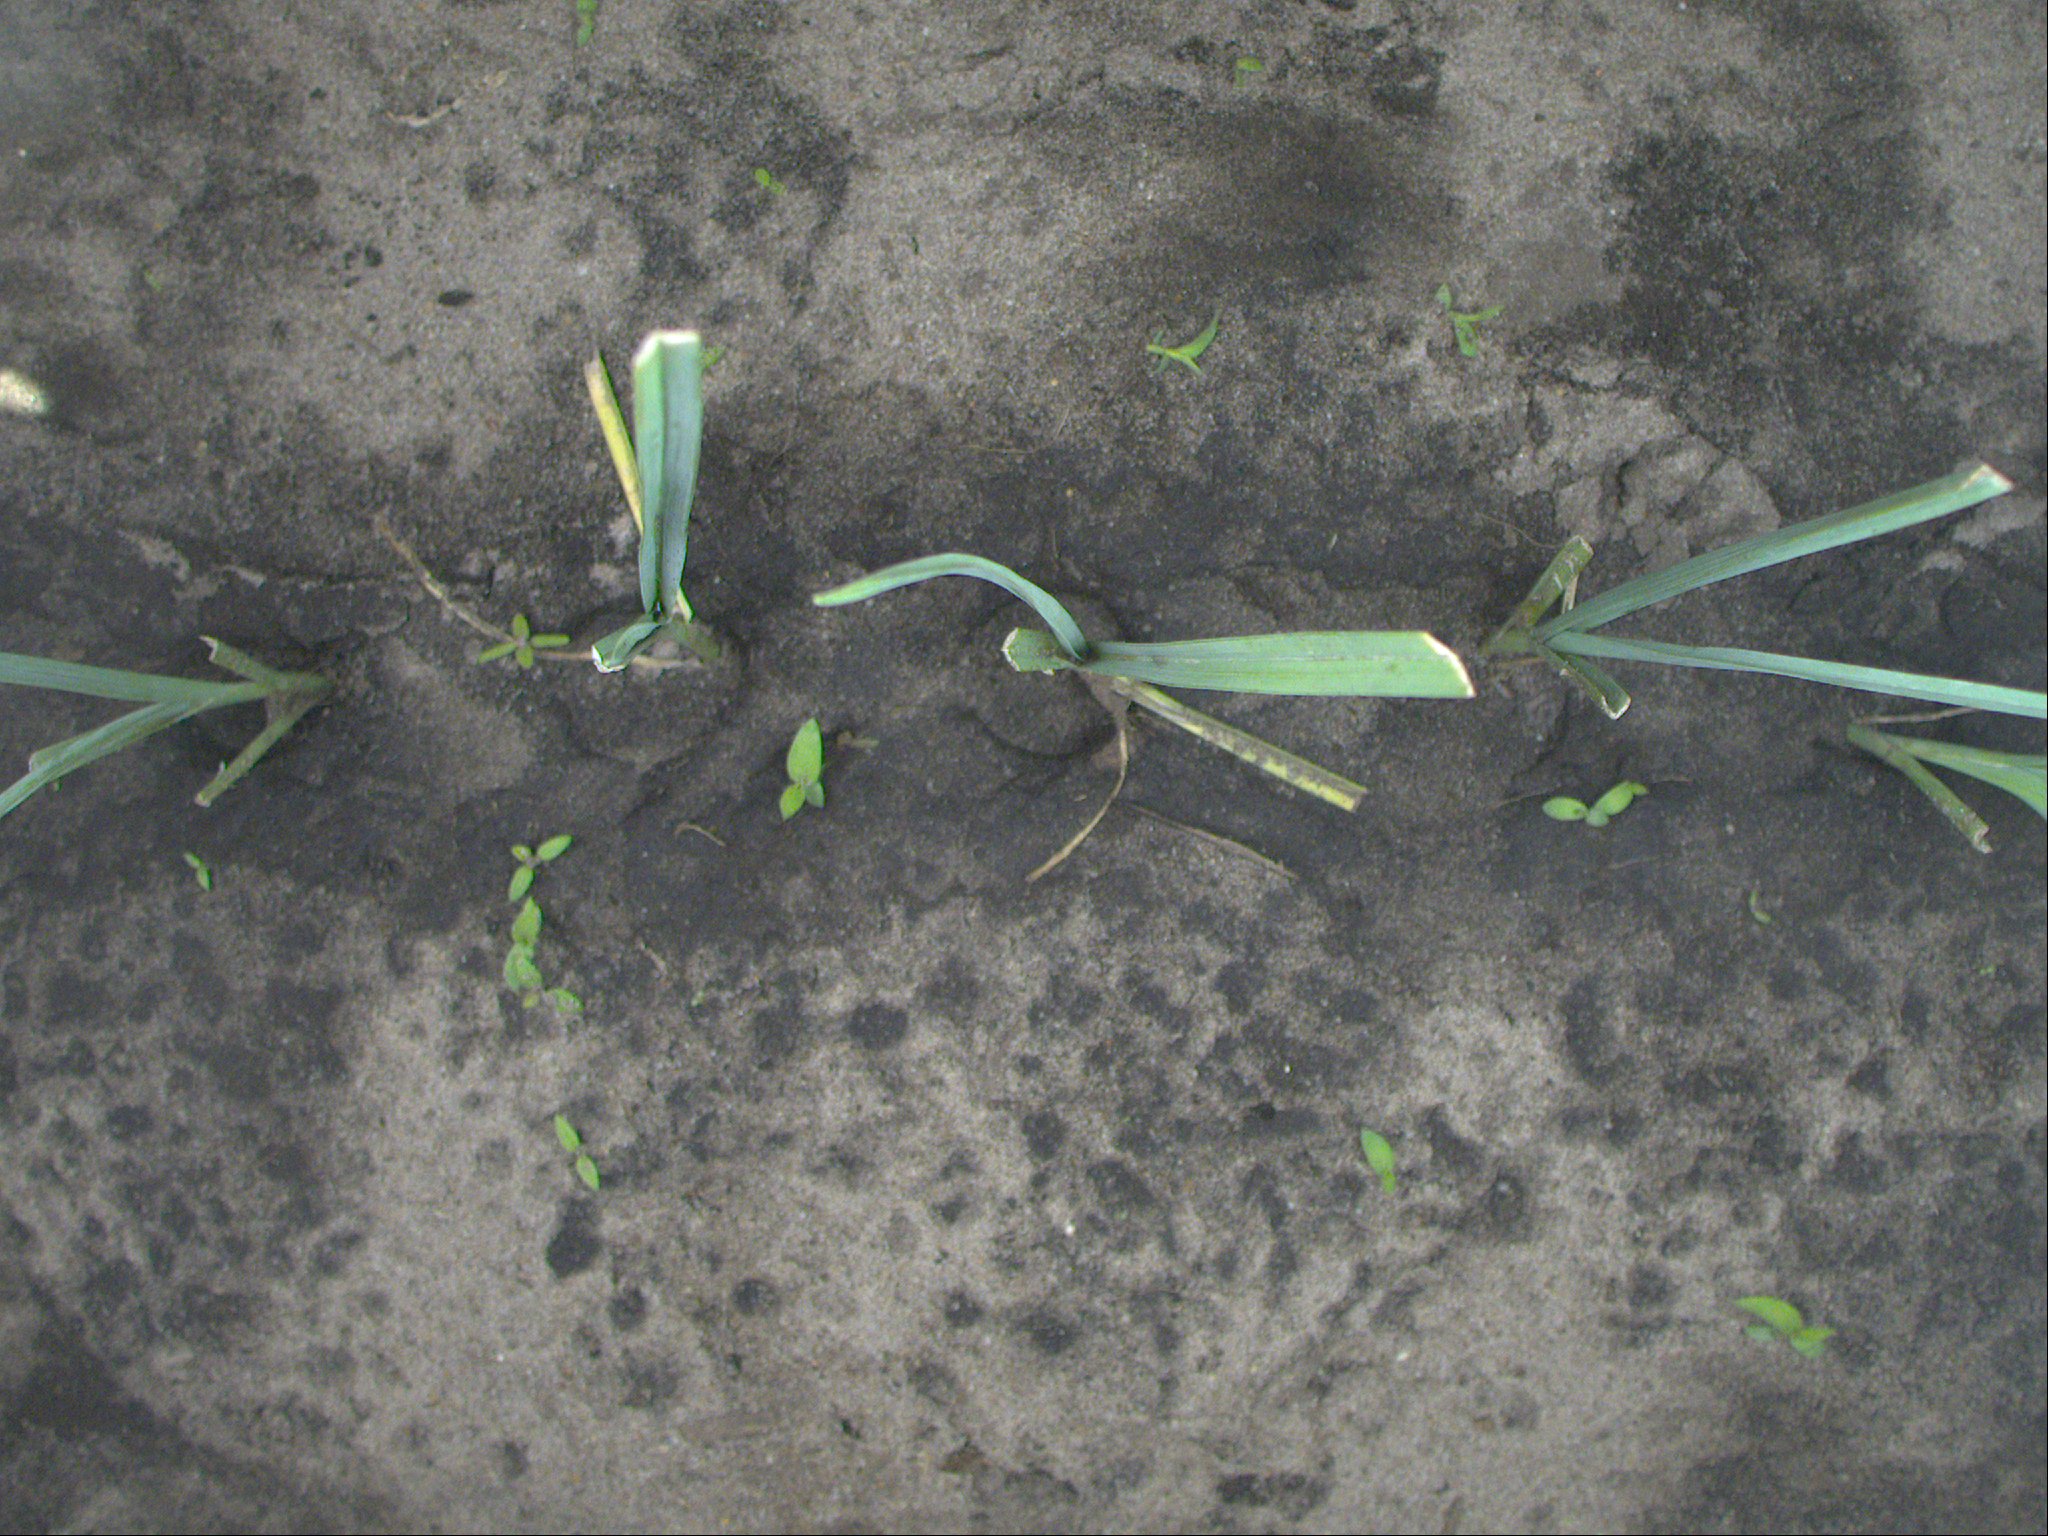
Crop: leek
Objects: leek, leek, leek, leek, leek, stem_leek, stem_leek, stem_leek, stem_leek, stem_leek